George Henry Corliss

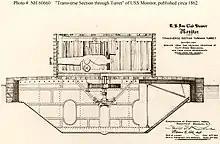
Detail of "Monitor"'s turret, that Corliss help build

On March 10, 1849, Corliss was granted US Patent #6162 for his valve gear. In 1856 the Corliss Steam Engine Company was incorporated with George Corliss as president, and his younger brother, William, as treasurer.